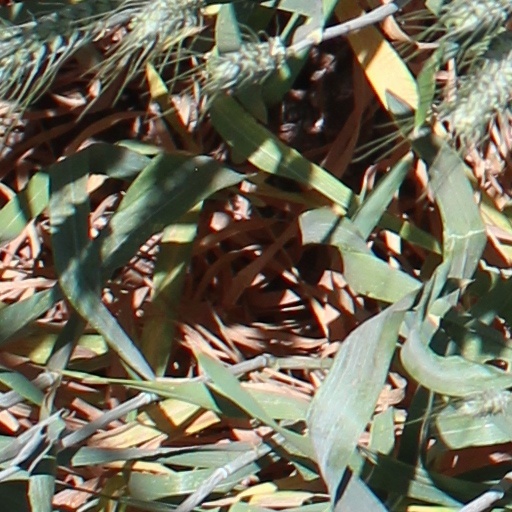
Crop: wheat